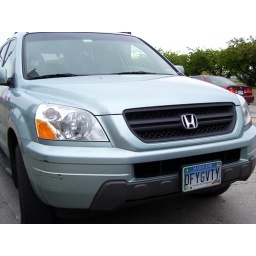
This license plate was on a car parked near AVAM.